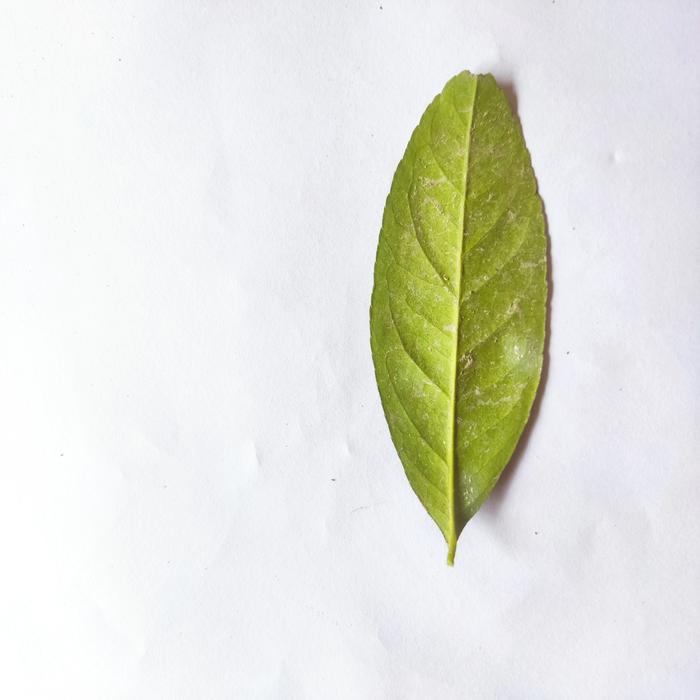
Crop: Lemon
Leaf condition: Sooty_Mold